Chor Machaye Shor

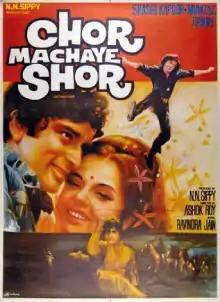
Poster

Chor Machaye Shor is a 1974 Indian Hindi-language film directed by Ashok Roy and produced by N. N. Sippy. The film stars Shashi Kapoor, Mumtaz, Danny Denzongpa, Madan Puri, Asrani and Asit Sen in main roles. The music is by Ravindra Jain. Asrani earned a Filmfare nomination for best performance in a comic role, the only nomination for the film. The film became a "superhit" and earned the second spot at the box office in 1974. It was filmed at the Pratapgad fort in Maharashtra.